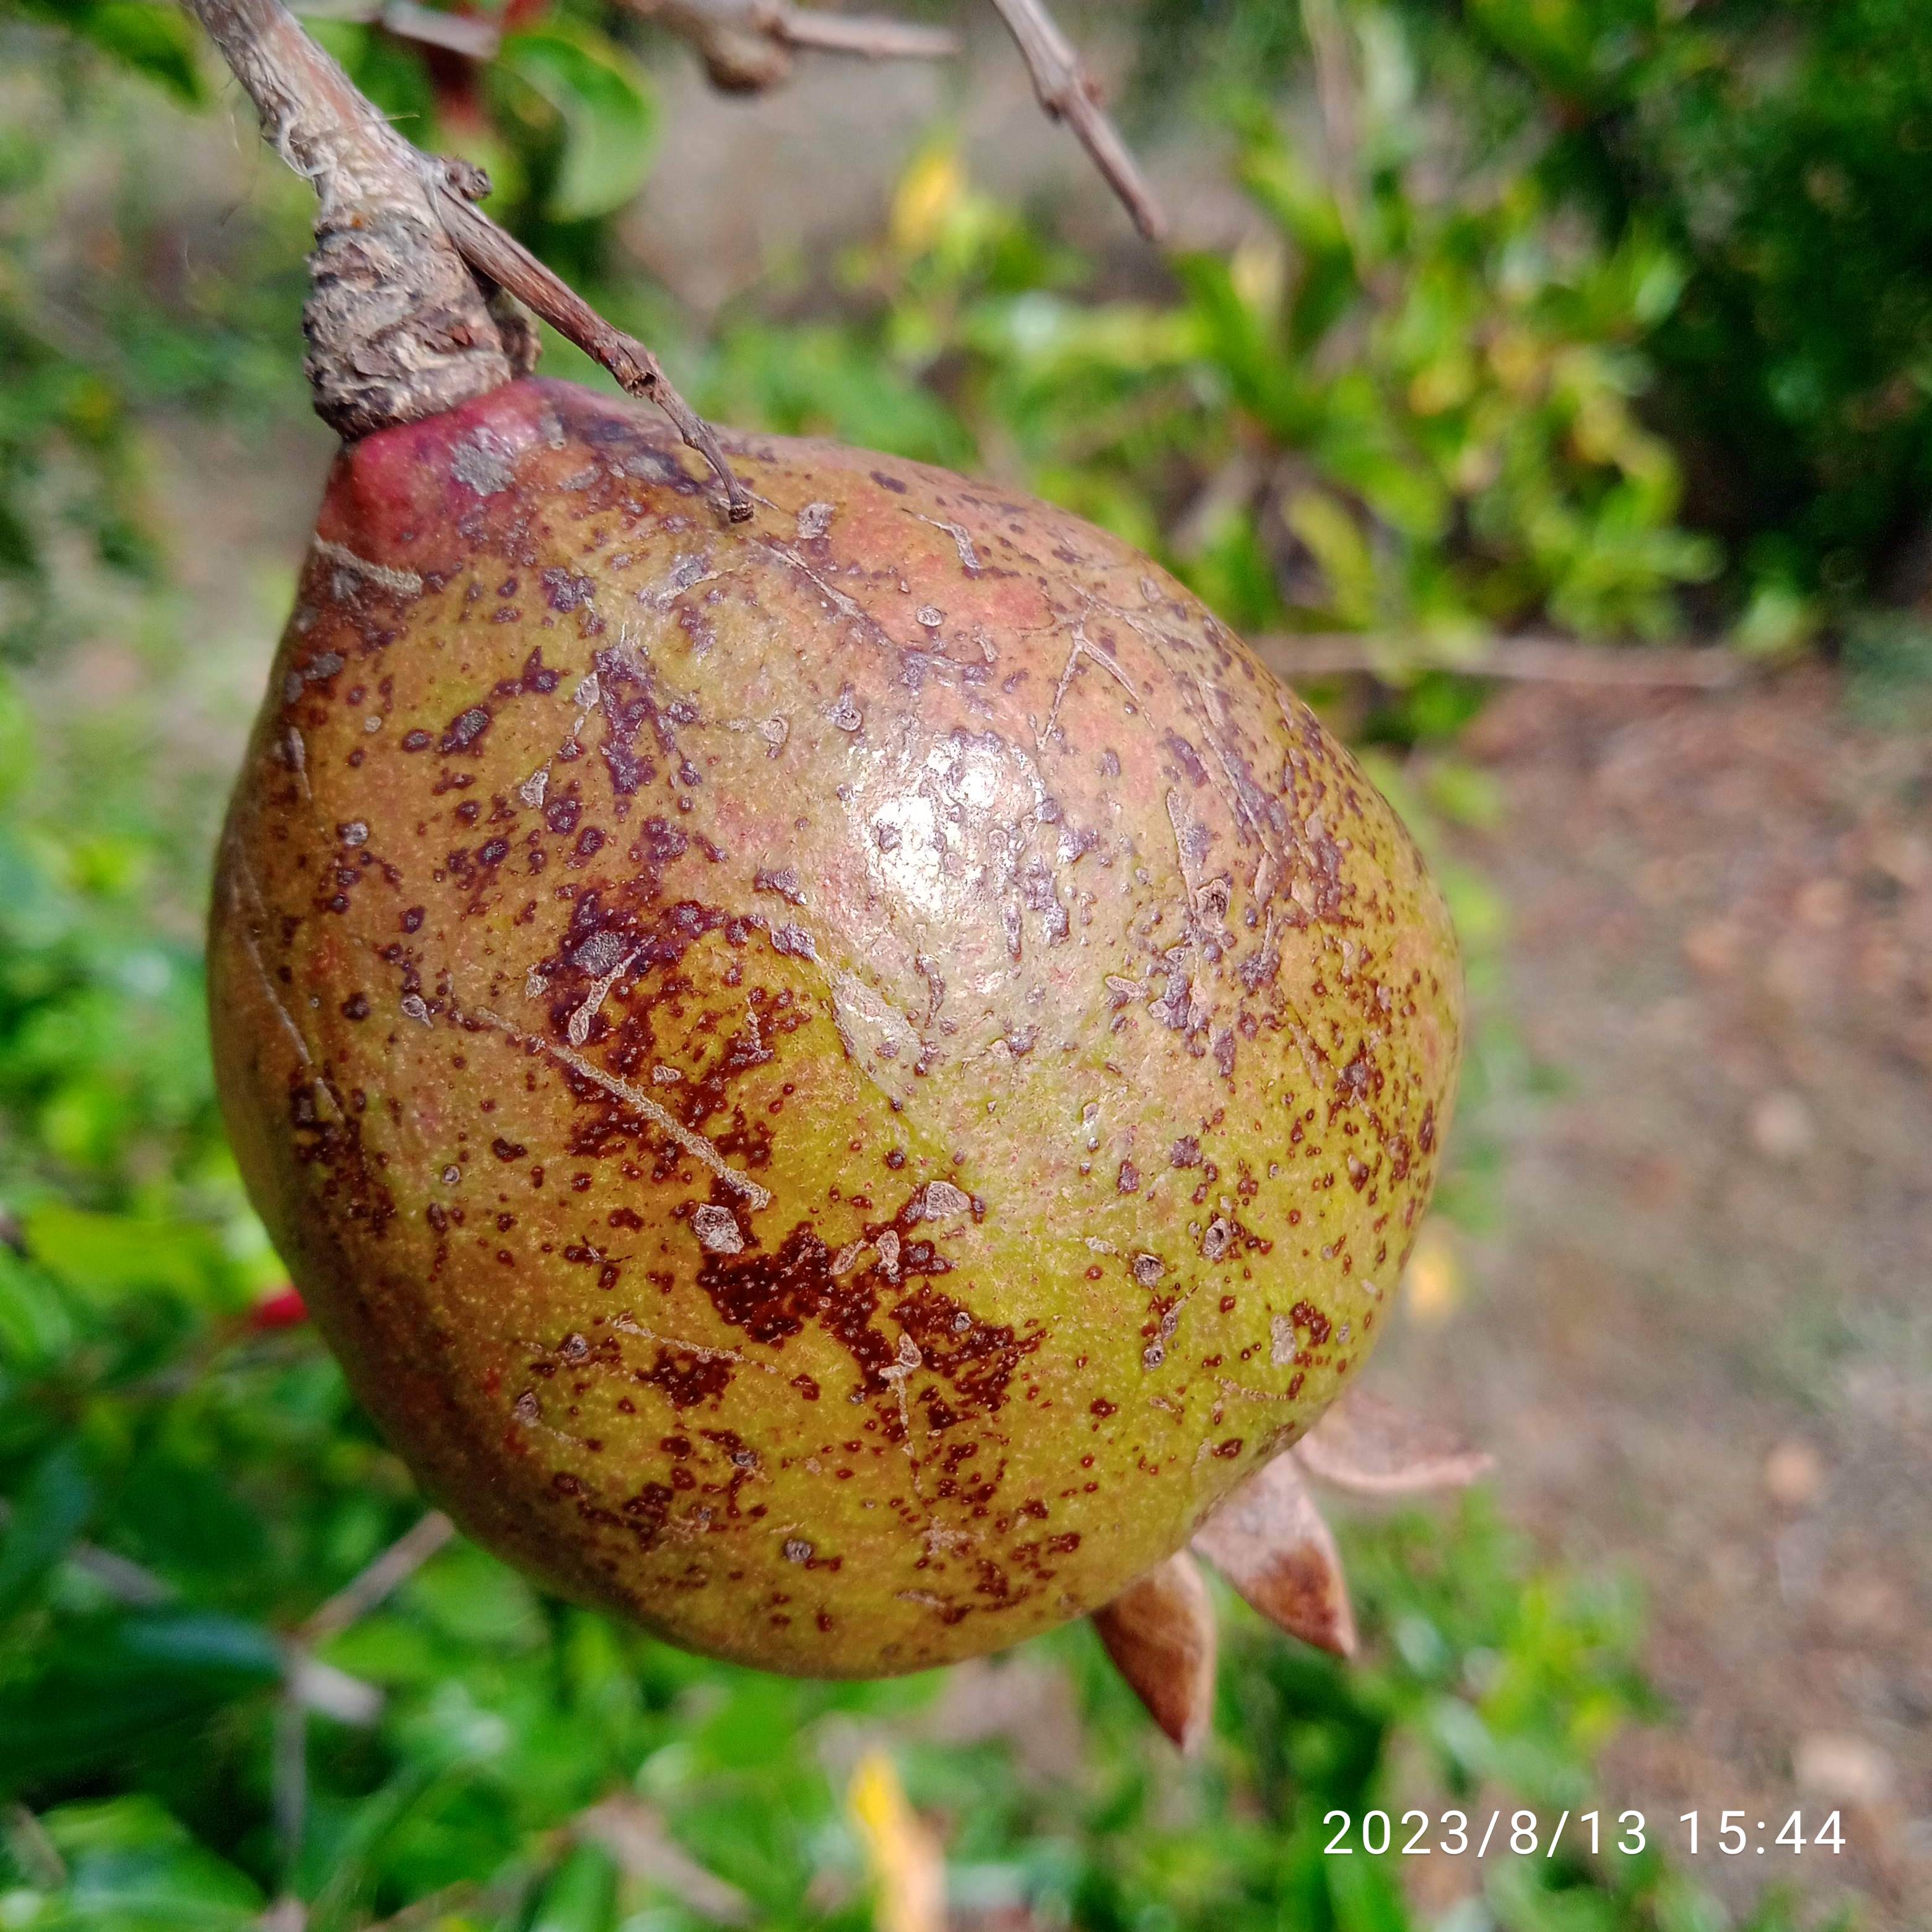
Label: Cercospora